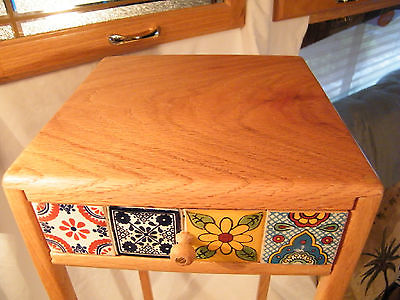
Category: table